Charles Bedaux

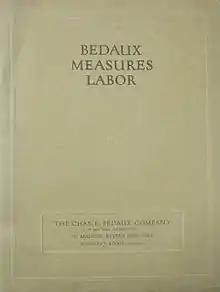
"Bedaux measures labor". Bedaux consultancy advertising booklet, 1928.

Bedaux was one of the leading contributors in the field of work measurement or "labor measurement", one aspect of the scientific management movement. In this, he was strongly influenced by F. W. Taylor's book "Shop Management", particularly Taylor's time-study practices, and Charles E. Knoeppel's writings on industrial layout and routing. Building on their work, he introduced the concept of rating assessment, which led to improvements in the comparability of employee and departmental efficiency. He named this the "Bedaux System of Human Power Measurement".